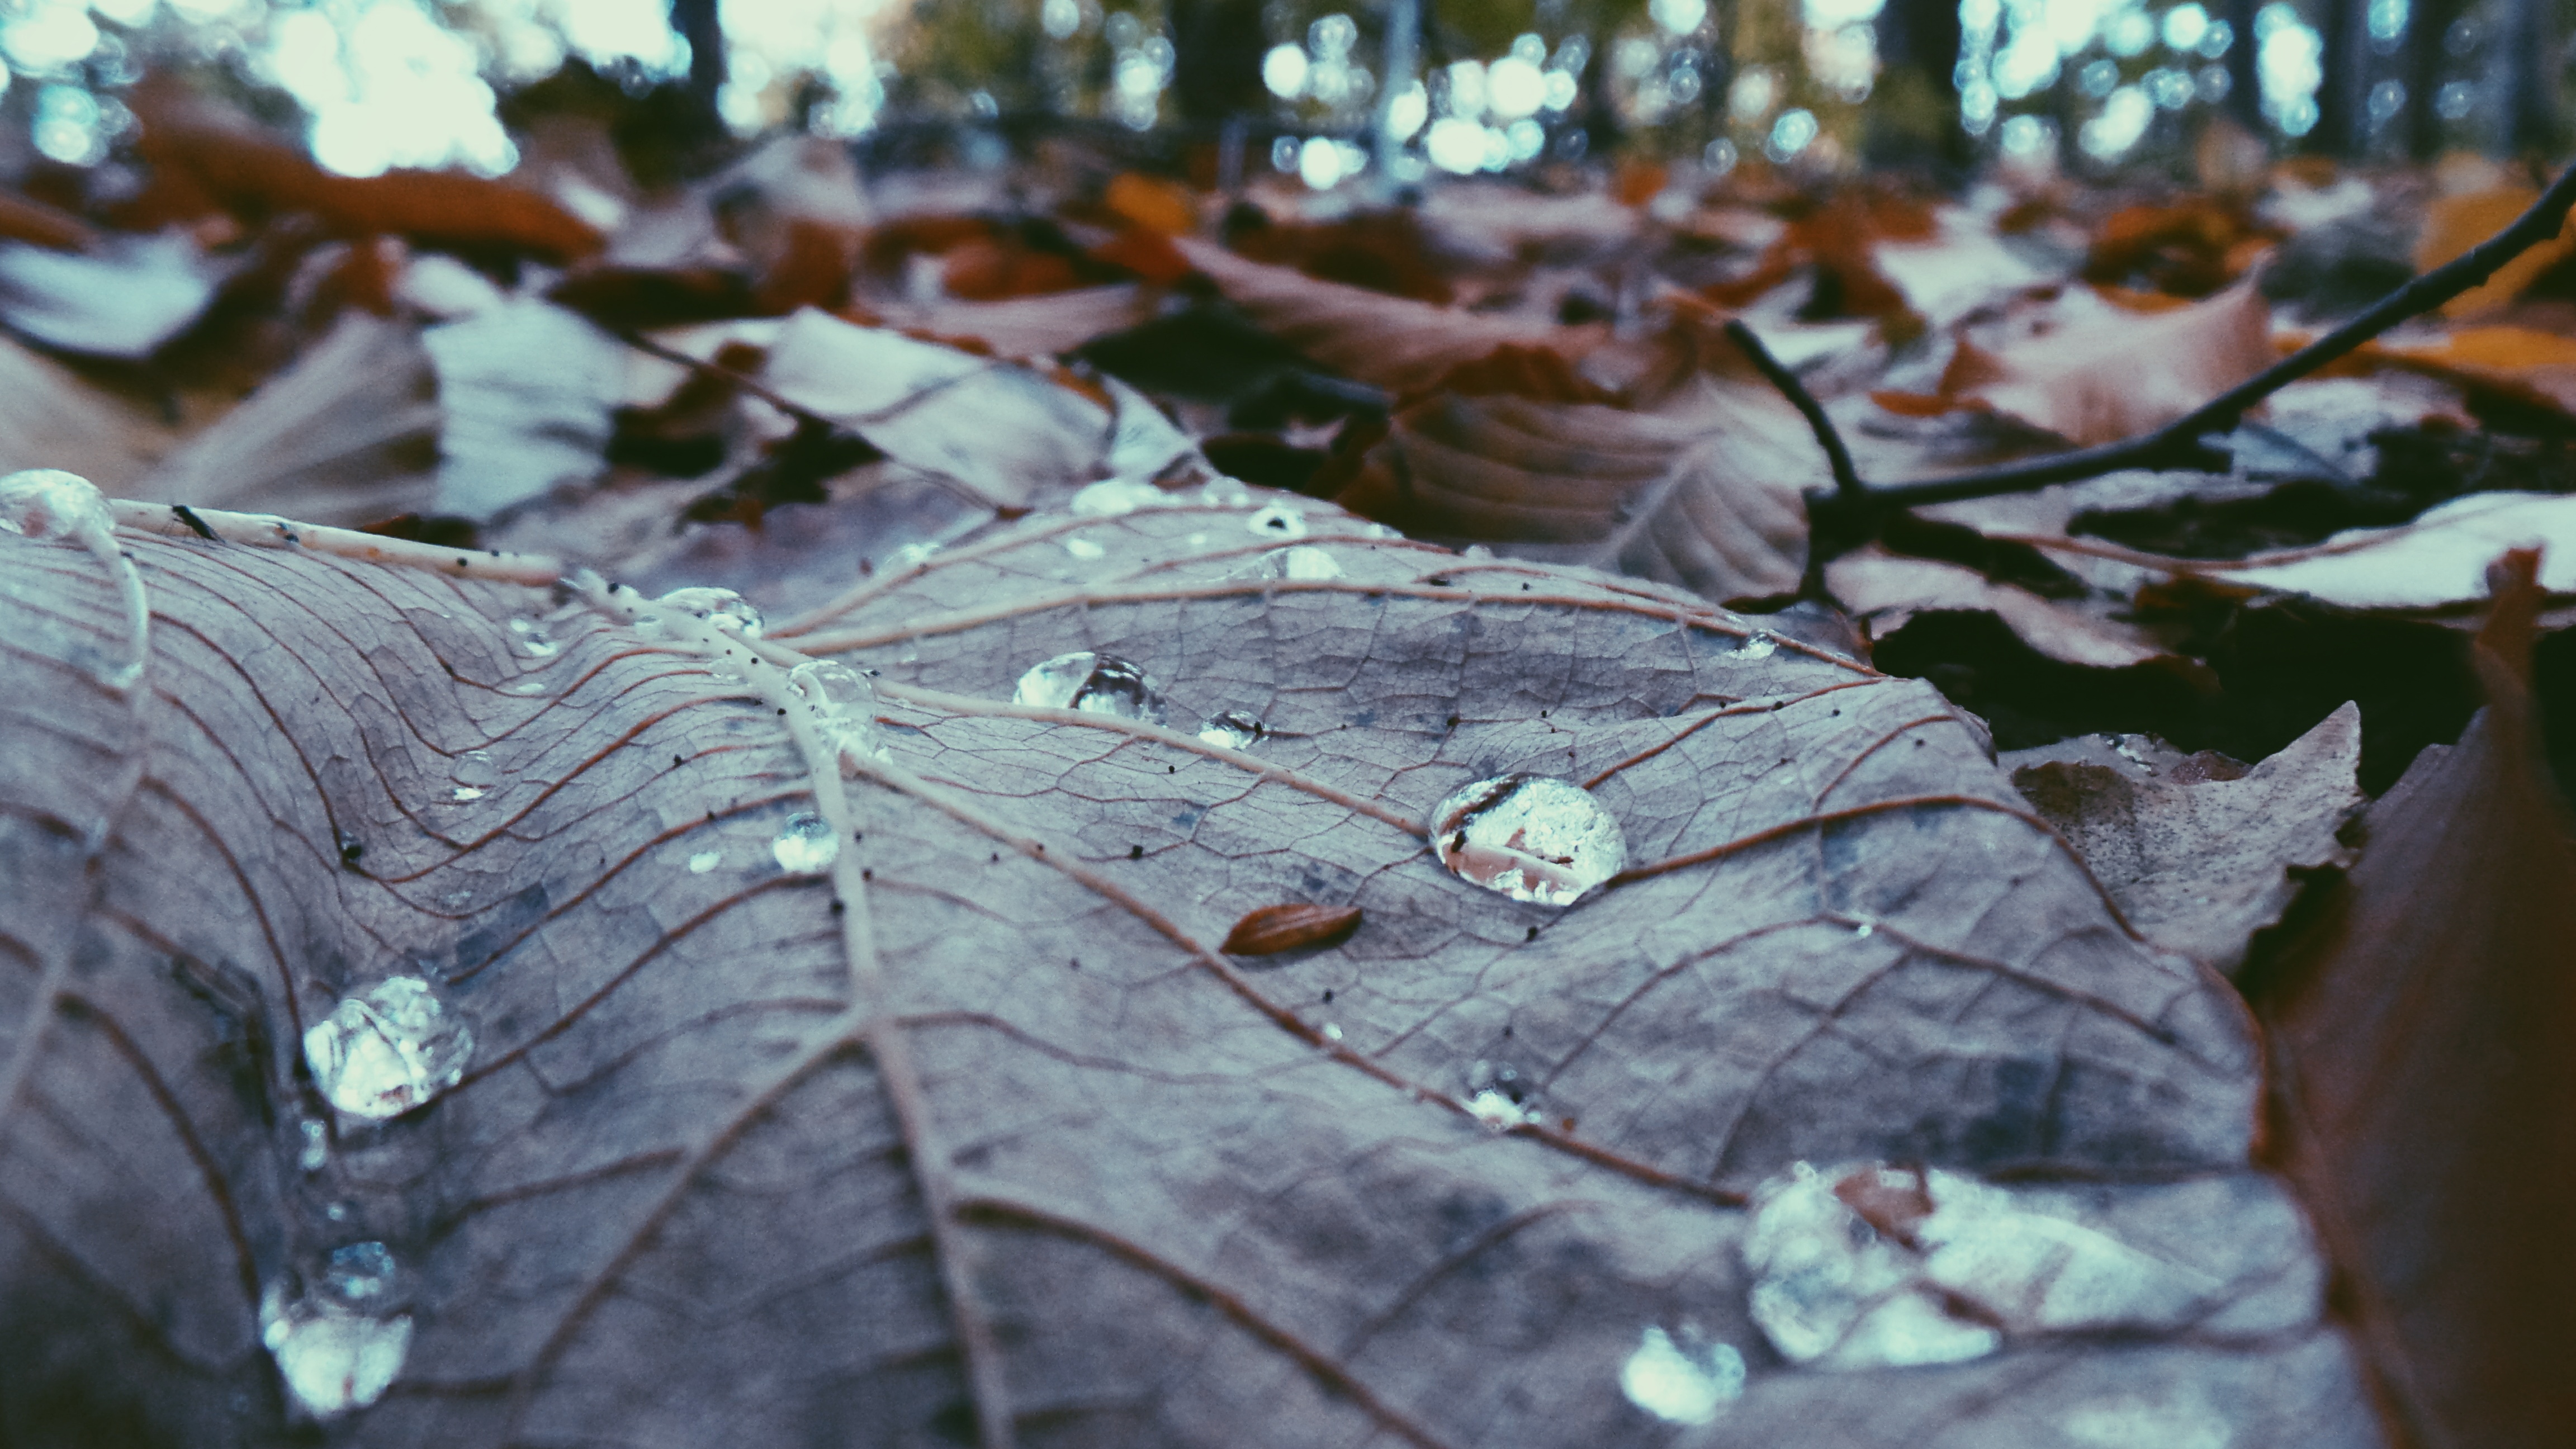
tree, nature, forest, branch, winter, plant, leaf, flower, frost, wildlife, insect, autumn, botany, flora, season, fauna, close up, woody plant